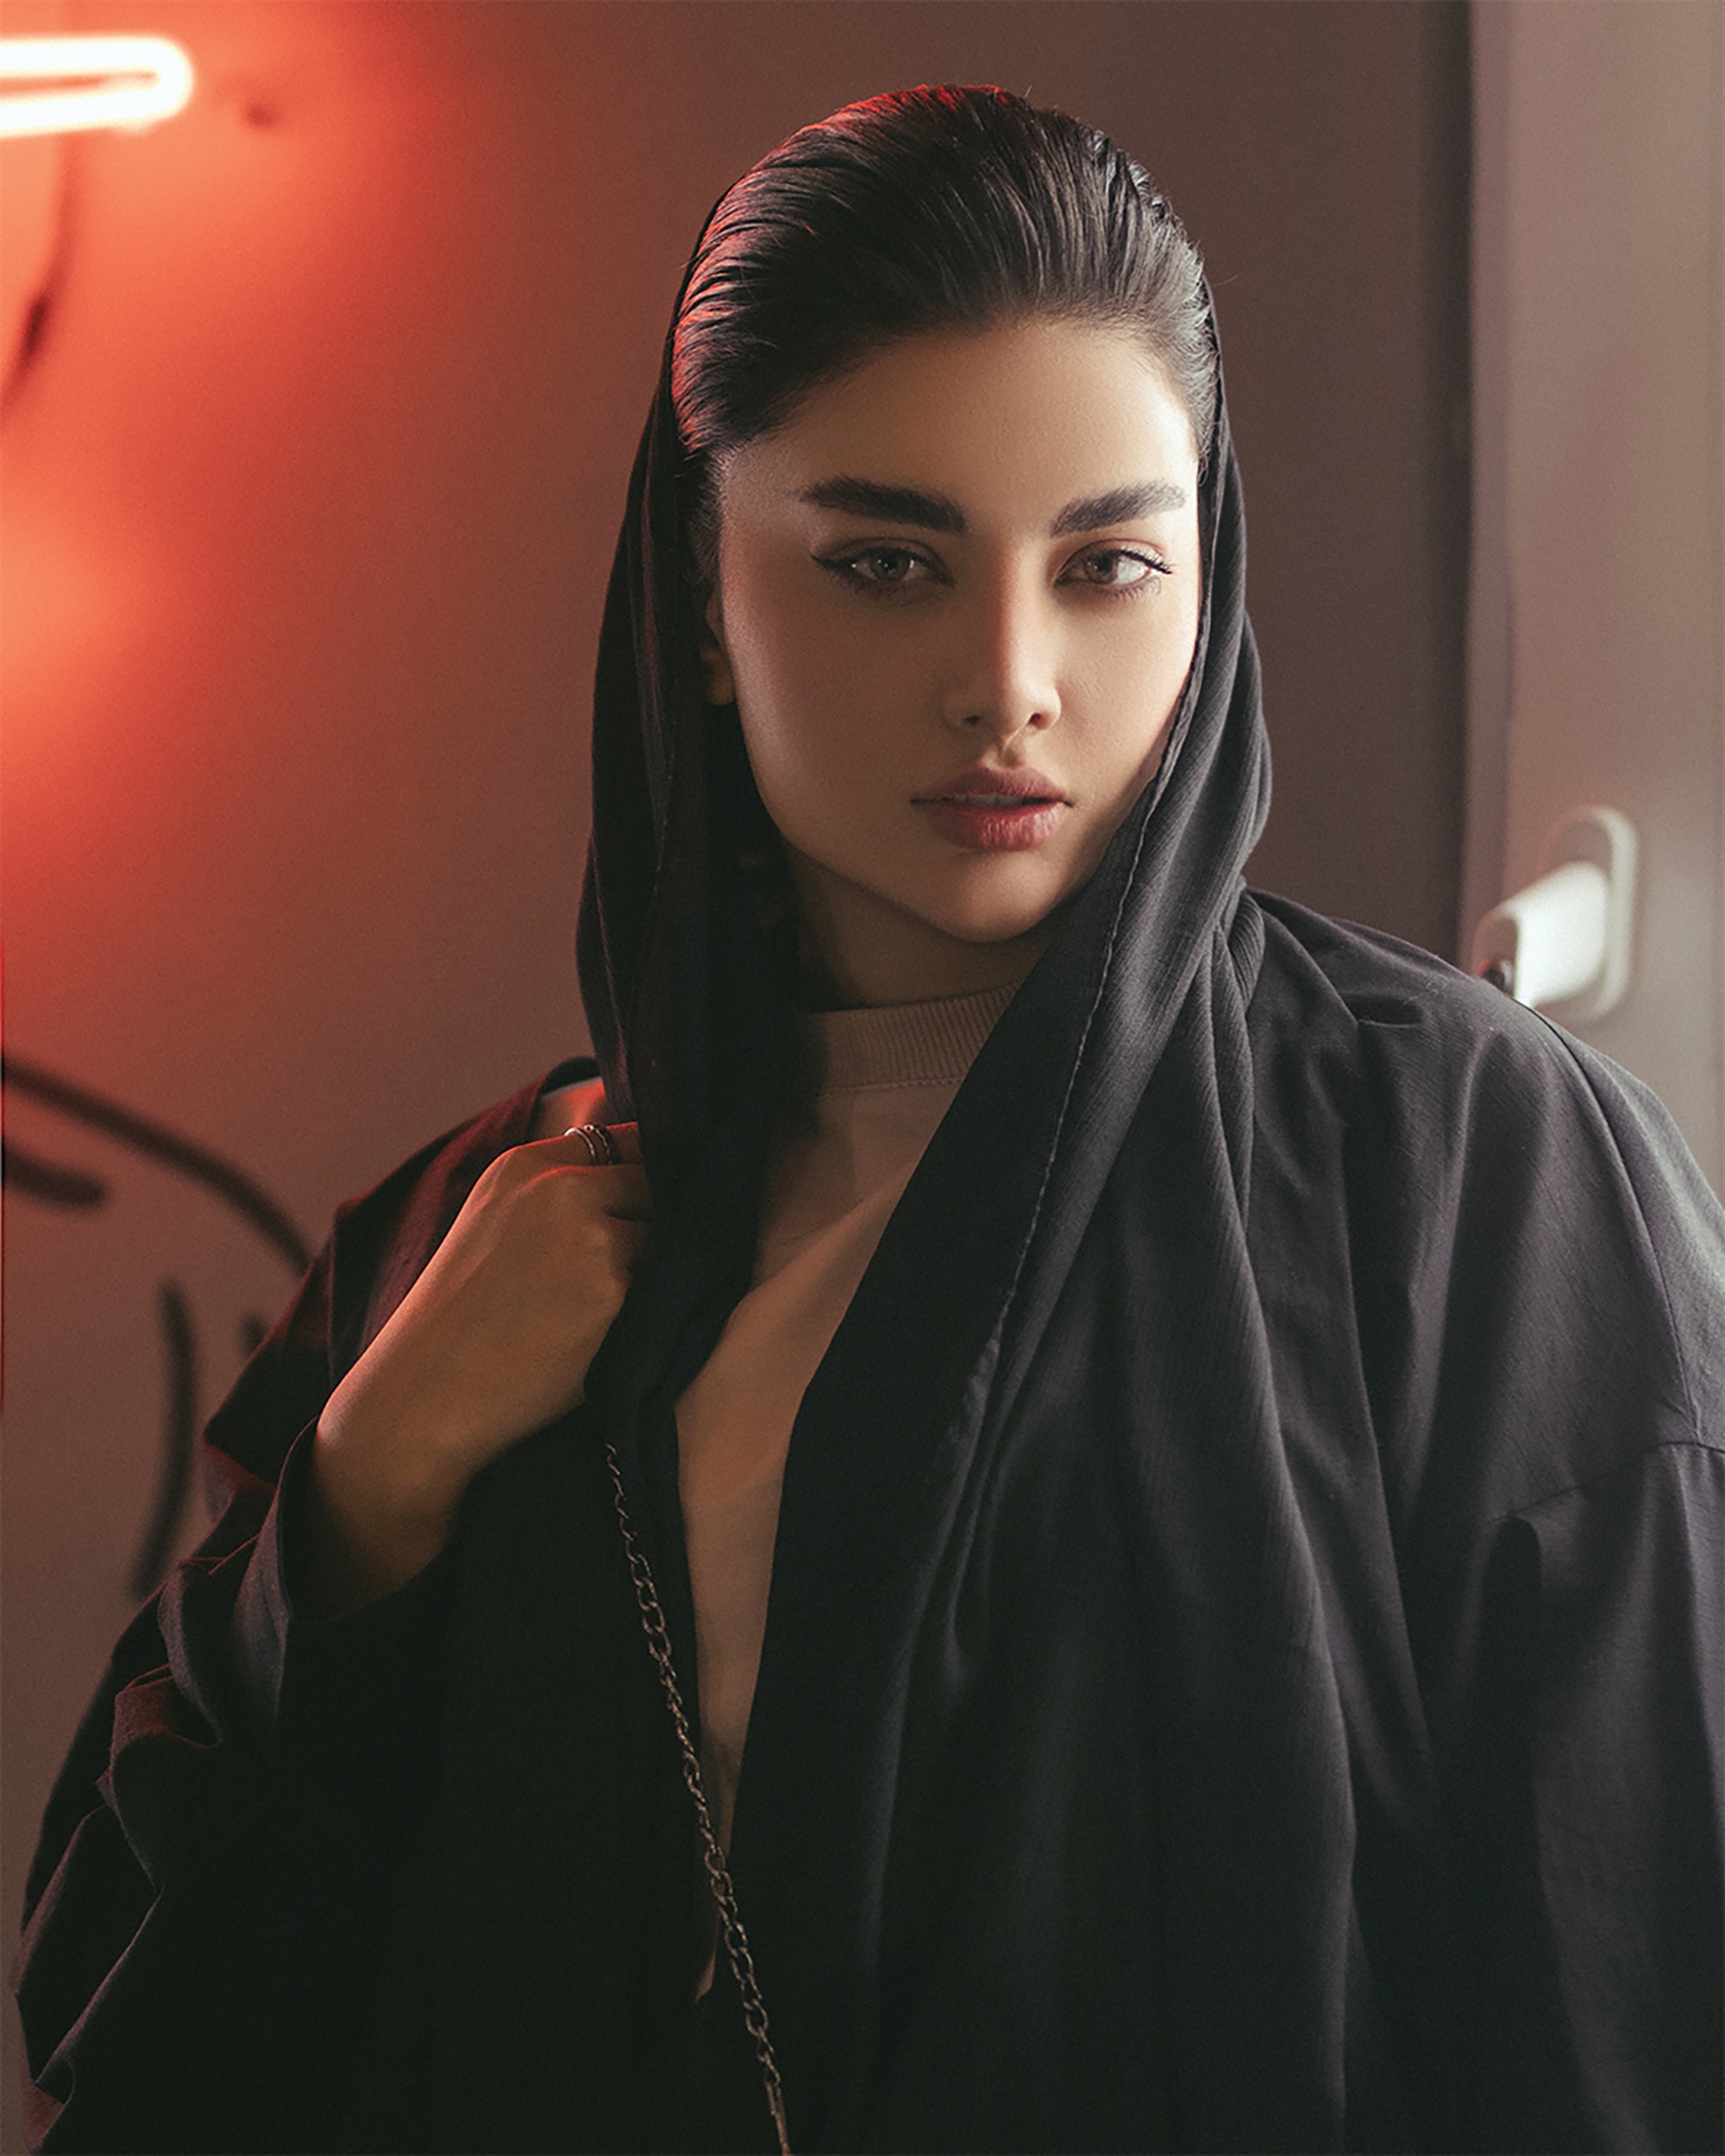
woman, lip, outerwear, hairstyle, shoulder, eyebrow, flash photography, sleeve, eyelash, fashion design, black hair, fashion model, long hair, formal wear, event, makeover, electric blue, jewellery, fashion accessory, brown hair, haute couture, darkness, leather, magenta, portrait photography, photo shoot, fur, silk, automotive design, top